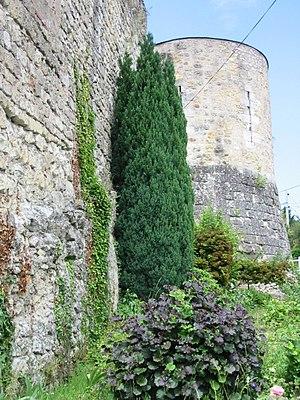
Tour défensive XIIIème s.
Cet article recense les monuments historiques de Loir-et-Cher, en France.
Cet article recense les monuments historiques français classés en 1913.
Mennetou-sur-Cher est une commune française située dans le département de Loir-et-Cher en région Centre-Val de Loire.